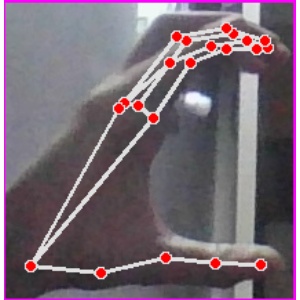
अक्षर: ऋ